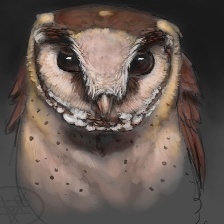
Species: ORIENTAL BAY OWL
Scientific name: PHODILUS BADIUS
ImageNet parent category: great_grey_owl